Benjamin Henry Latrobe

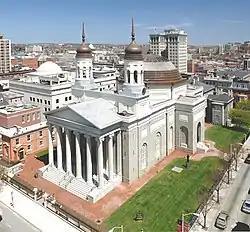
Basilica of the National Shrine of the Assumption of the Blessed Virgin Mary in Baltimore, Maryland

Benjamin Latrobe was responsible for several other projects located around Lafayette Square, including St. John's Episcopal Church, Decatur House, and the White House porticos. Private homes designed by Latrobe include commissions by John P. Van Ness and Peter Casanove.